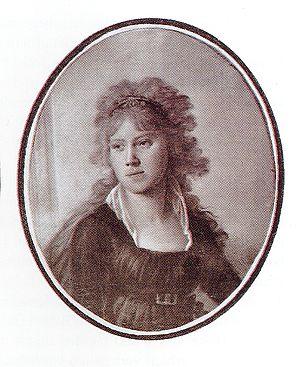
Caroline de Hesse-Hombourg est une princesse allemande de la maison de Hesse née le 25 août 1771 à Hombourg et morte le 20 juin 1854 à Rudolstadt.